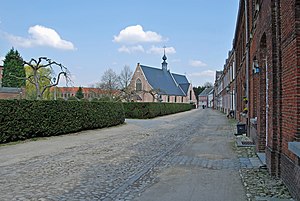
Herentals
St. Katharina-kirken i Herentals
Herentals er en by og en kommune i den belgiske provins Antwerpen i Flandern. Ud over byen af samme navn finder man i Herentals Kommune også byerne Morkhoven og Noorderwijk. Kommunens areal er på 48,56 km² og indbyggertallet er på 26.759 pr. 1. januar 2010.